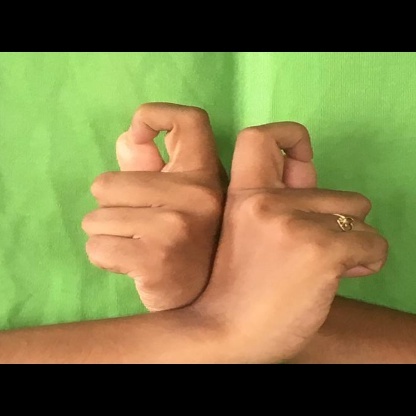
Mudra: Berunda